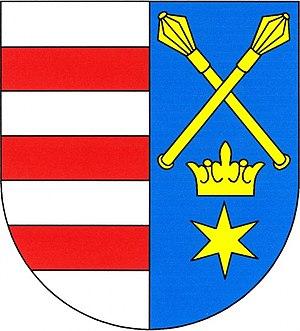
Svojšín est une commune du district de Tachov, dans la région de Plzeň, en République tchèque. Sa population s'élevait à 438 habitants en 2018.